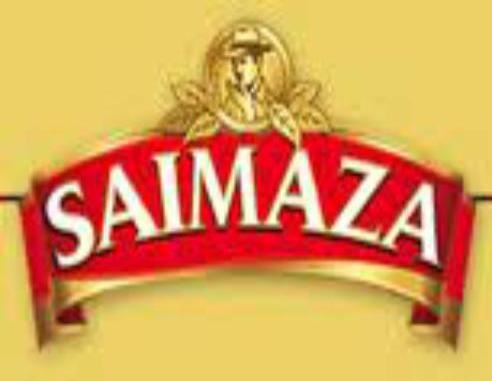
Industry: Food